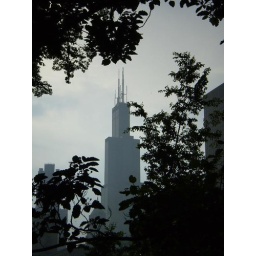
sears tower as viewed from under a tree in grant park